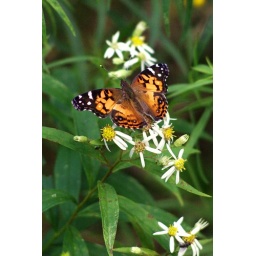
Taken with a Pentacon auto 135mm f/2.8 (aperture was around f/6.3). Cropped, as the butterfly was quite far away.